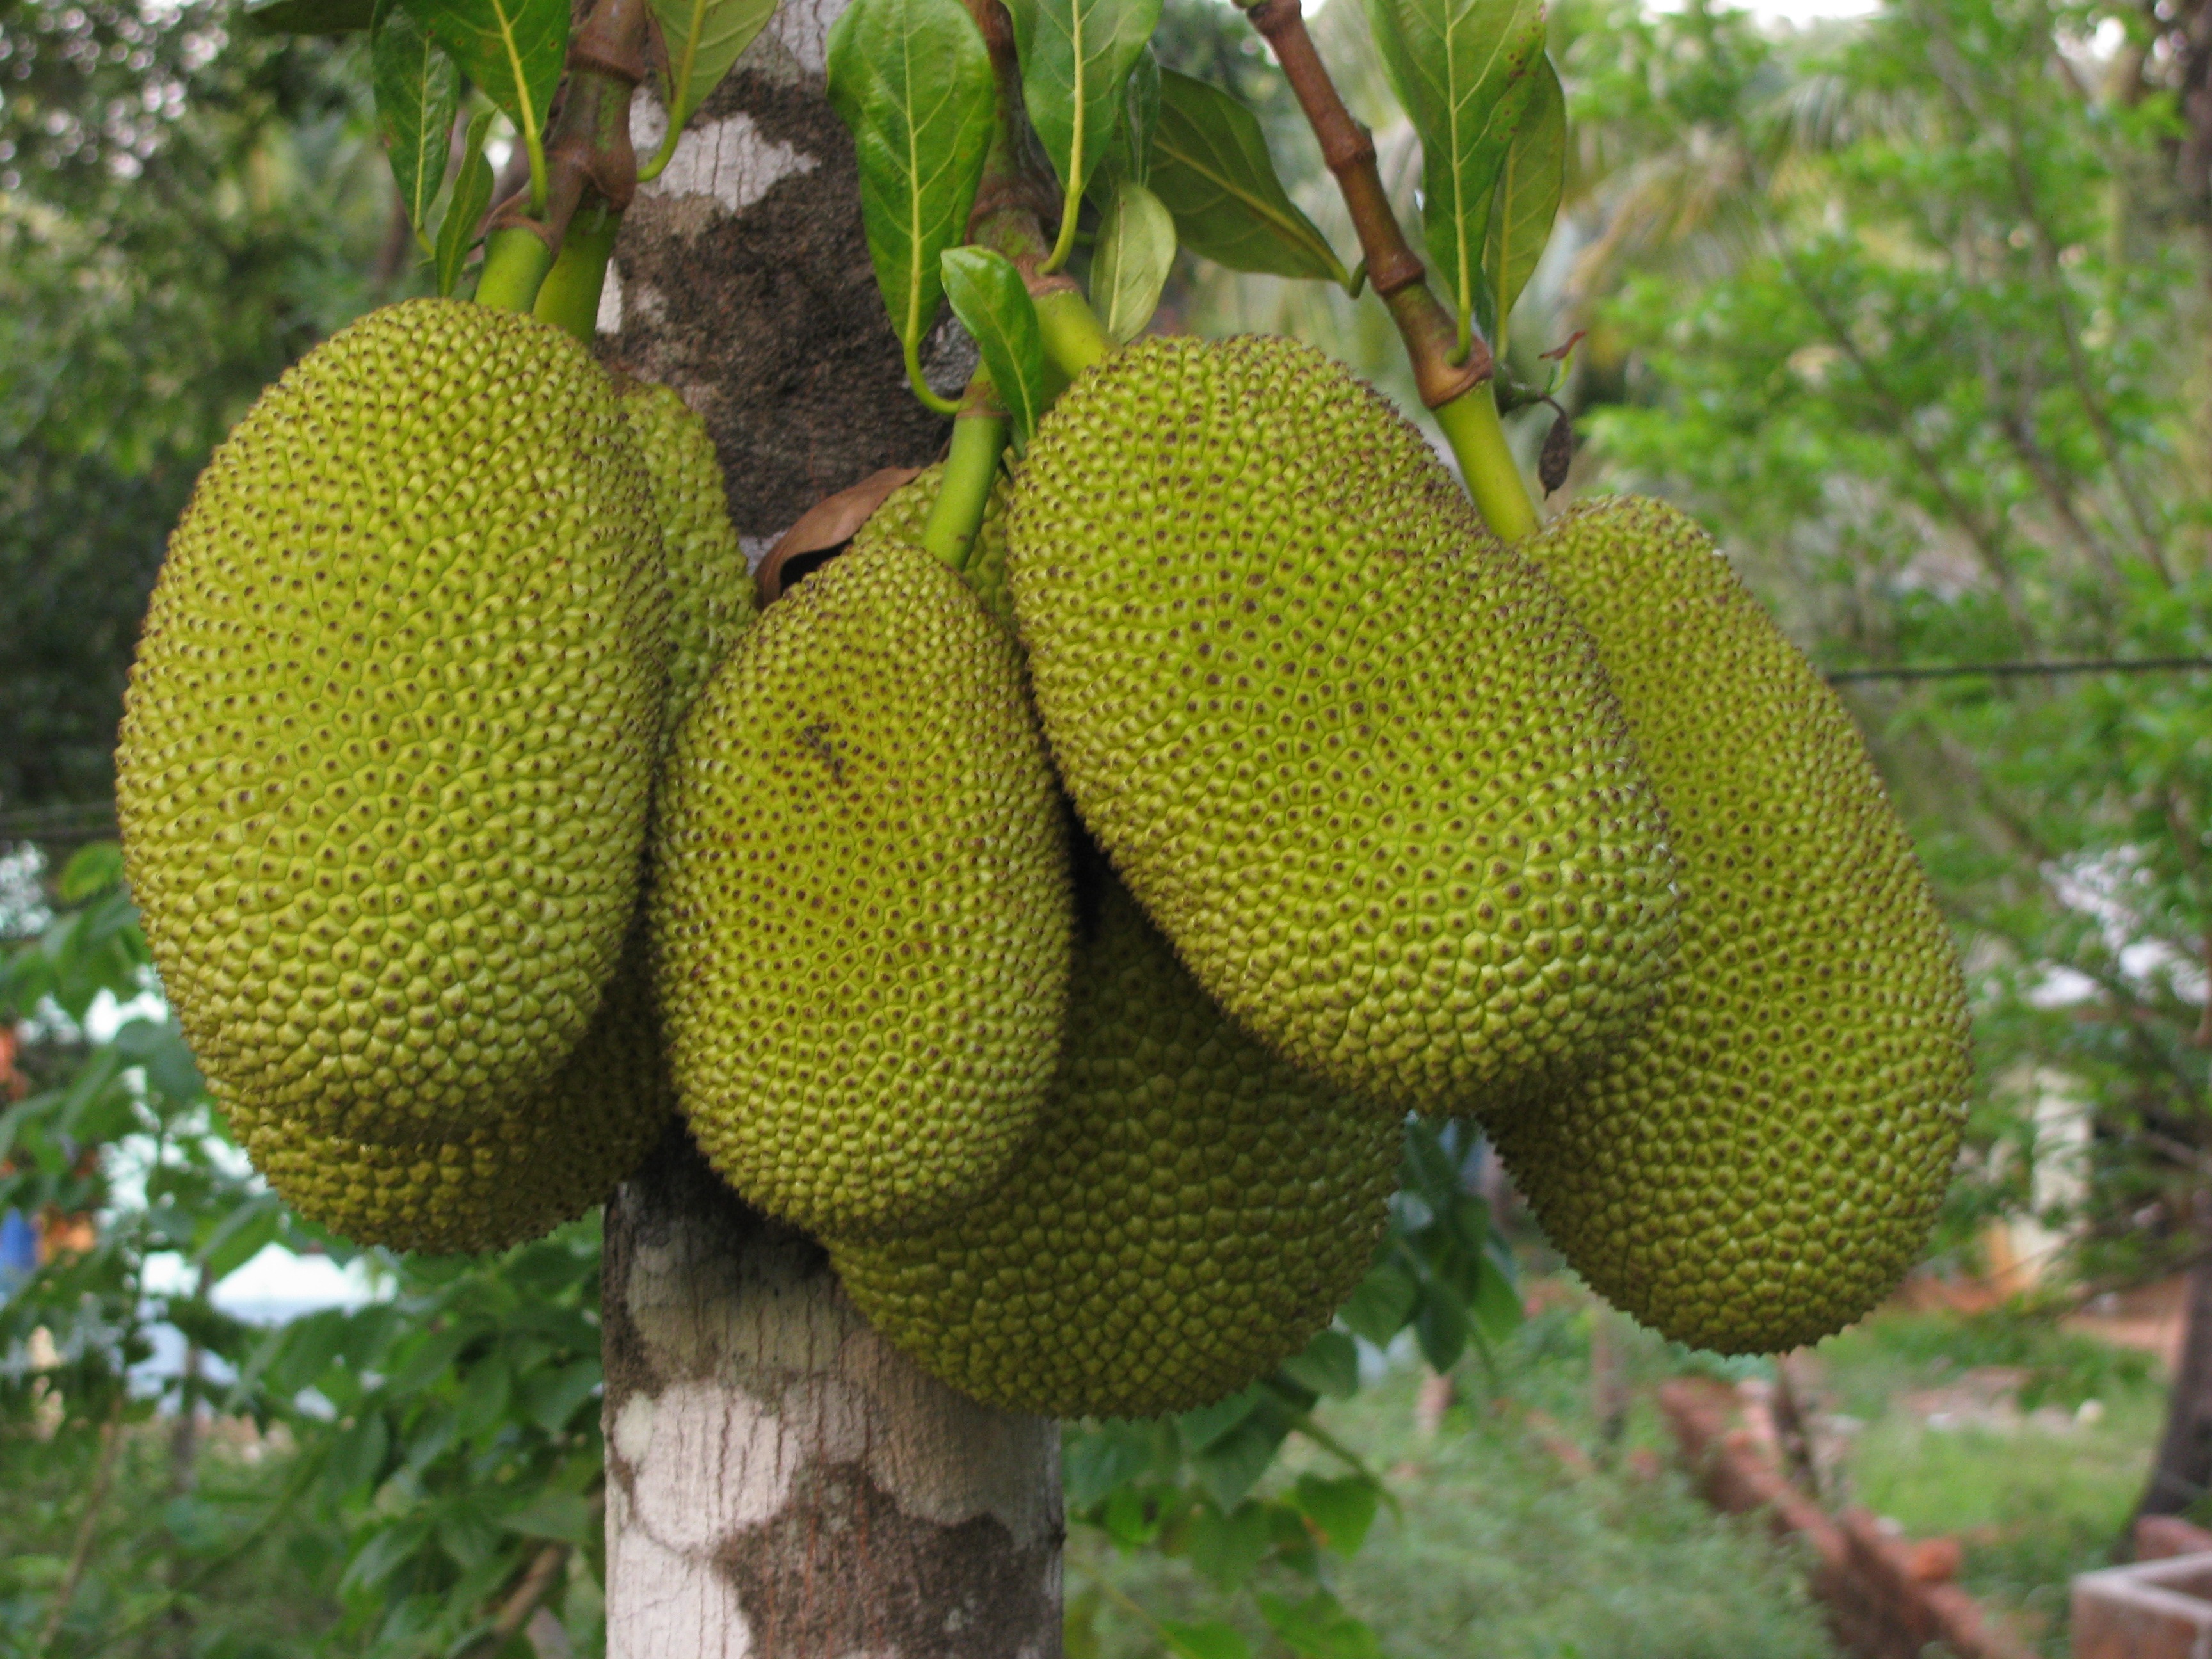
nature, plant, fruit, food, green, produce, botany, tasty, india, breadfruit, jackfruit, durian, artocarpus heterophyllus, artocarpus, cempedak